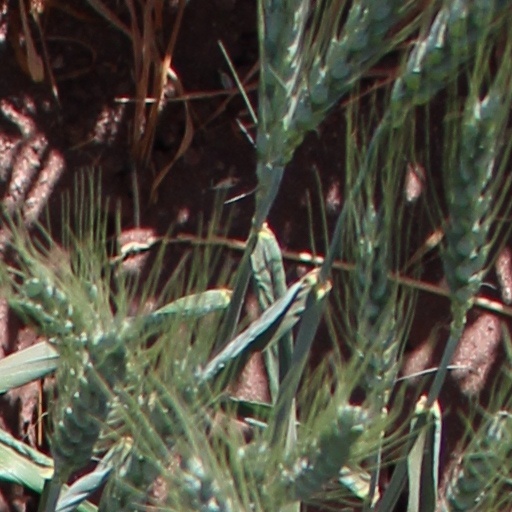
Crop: wheat